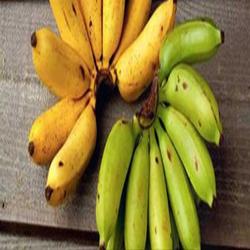
Label: Banana